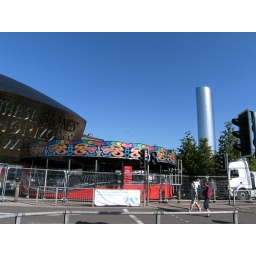
a blue police box on top of the Millennium Centre in Cardiff